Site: brandenburg
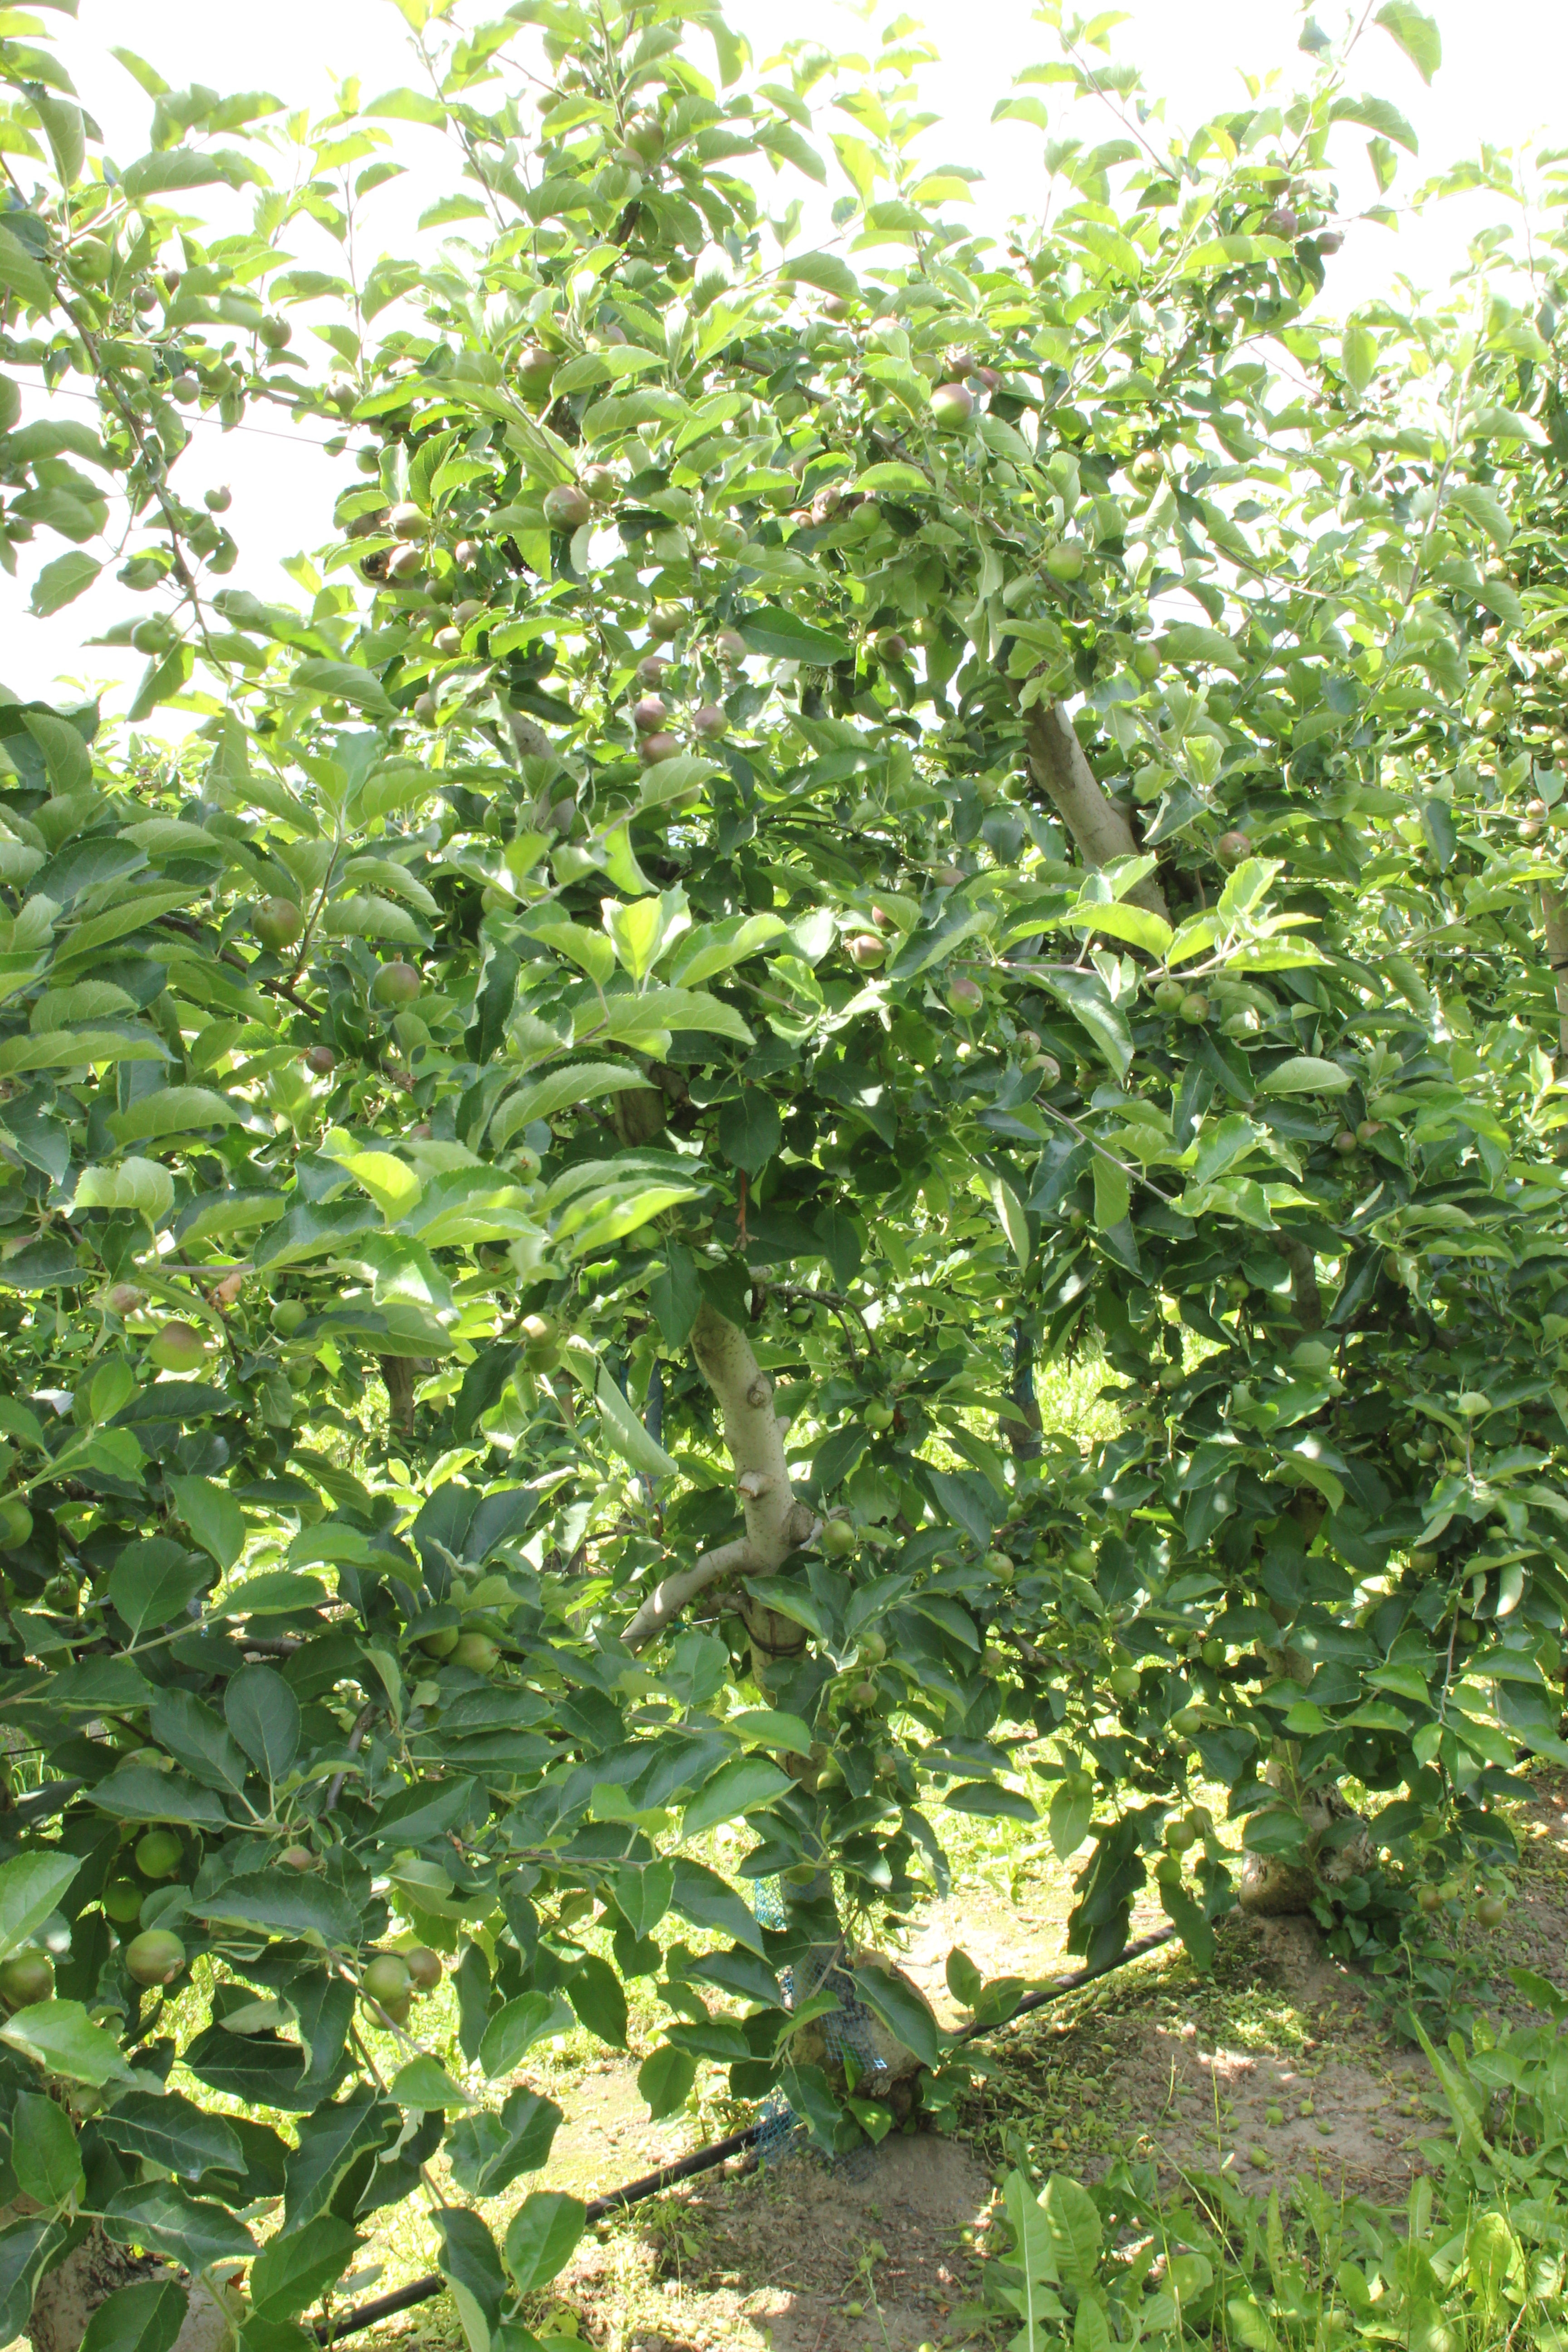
Growth stage (BBCH 73): Development of fruit